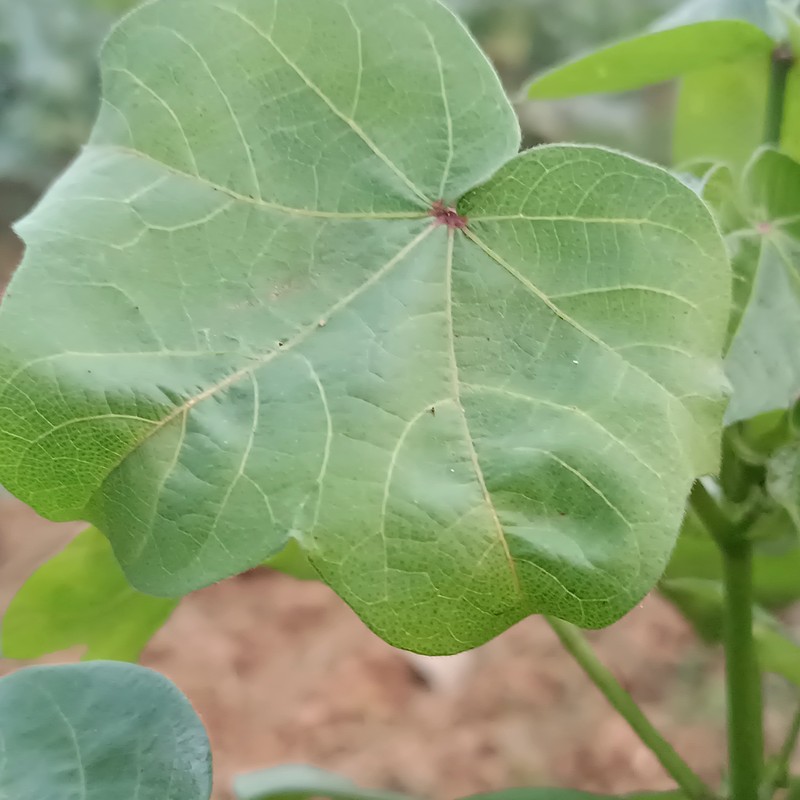
Label: Curl Virus